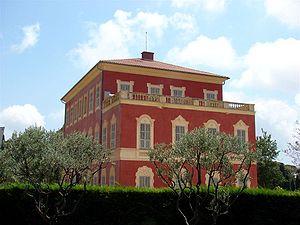
Nice est une commune du Sud-Est de la France, préfecture du département des Alpes-Maritimes et deuxième ville de la région Provence-Alpes-Côte d'Azur derrière Marseille. Située à l'extrémité sud-est de la France, à une trentaine de kilomètres de la frontière franco-italienne, elle est établie sur les bords de la mer Méditerranée, le long de la baie des Anges et à l'embouchure du Paillon.